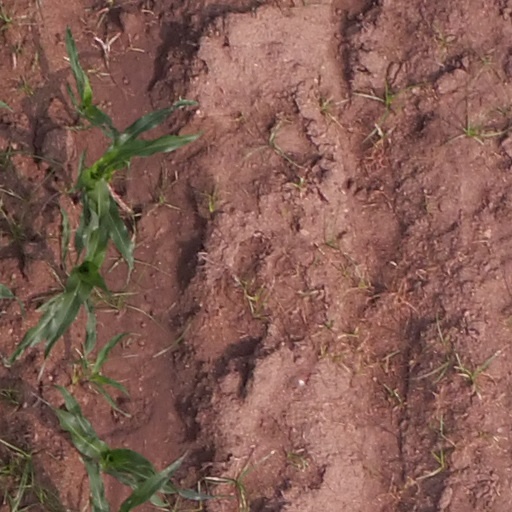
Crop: maize; corn